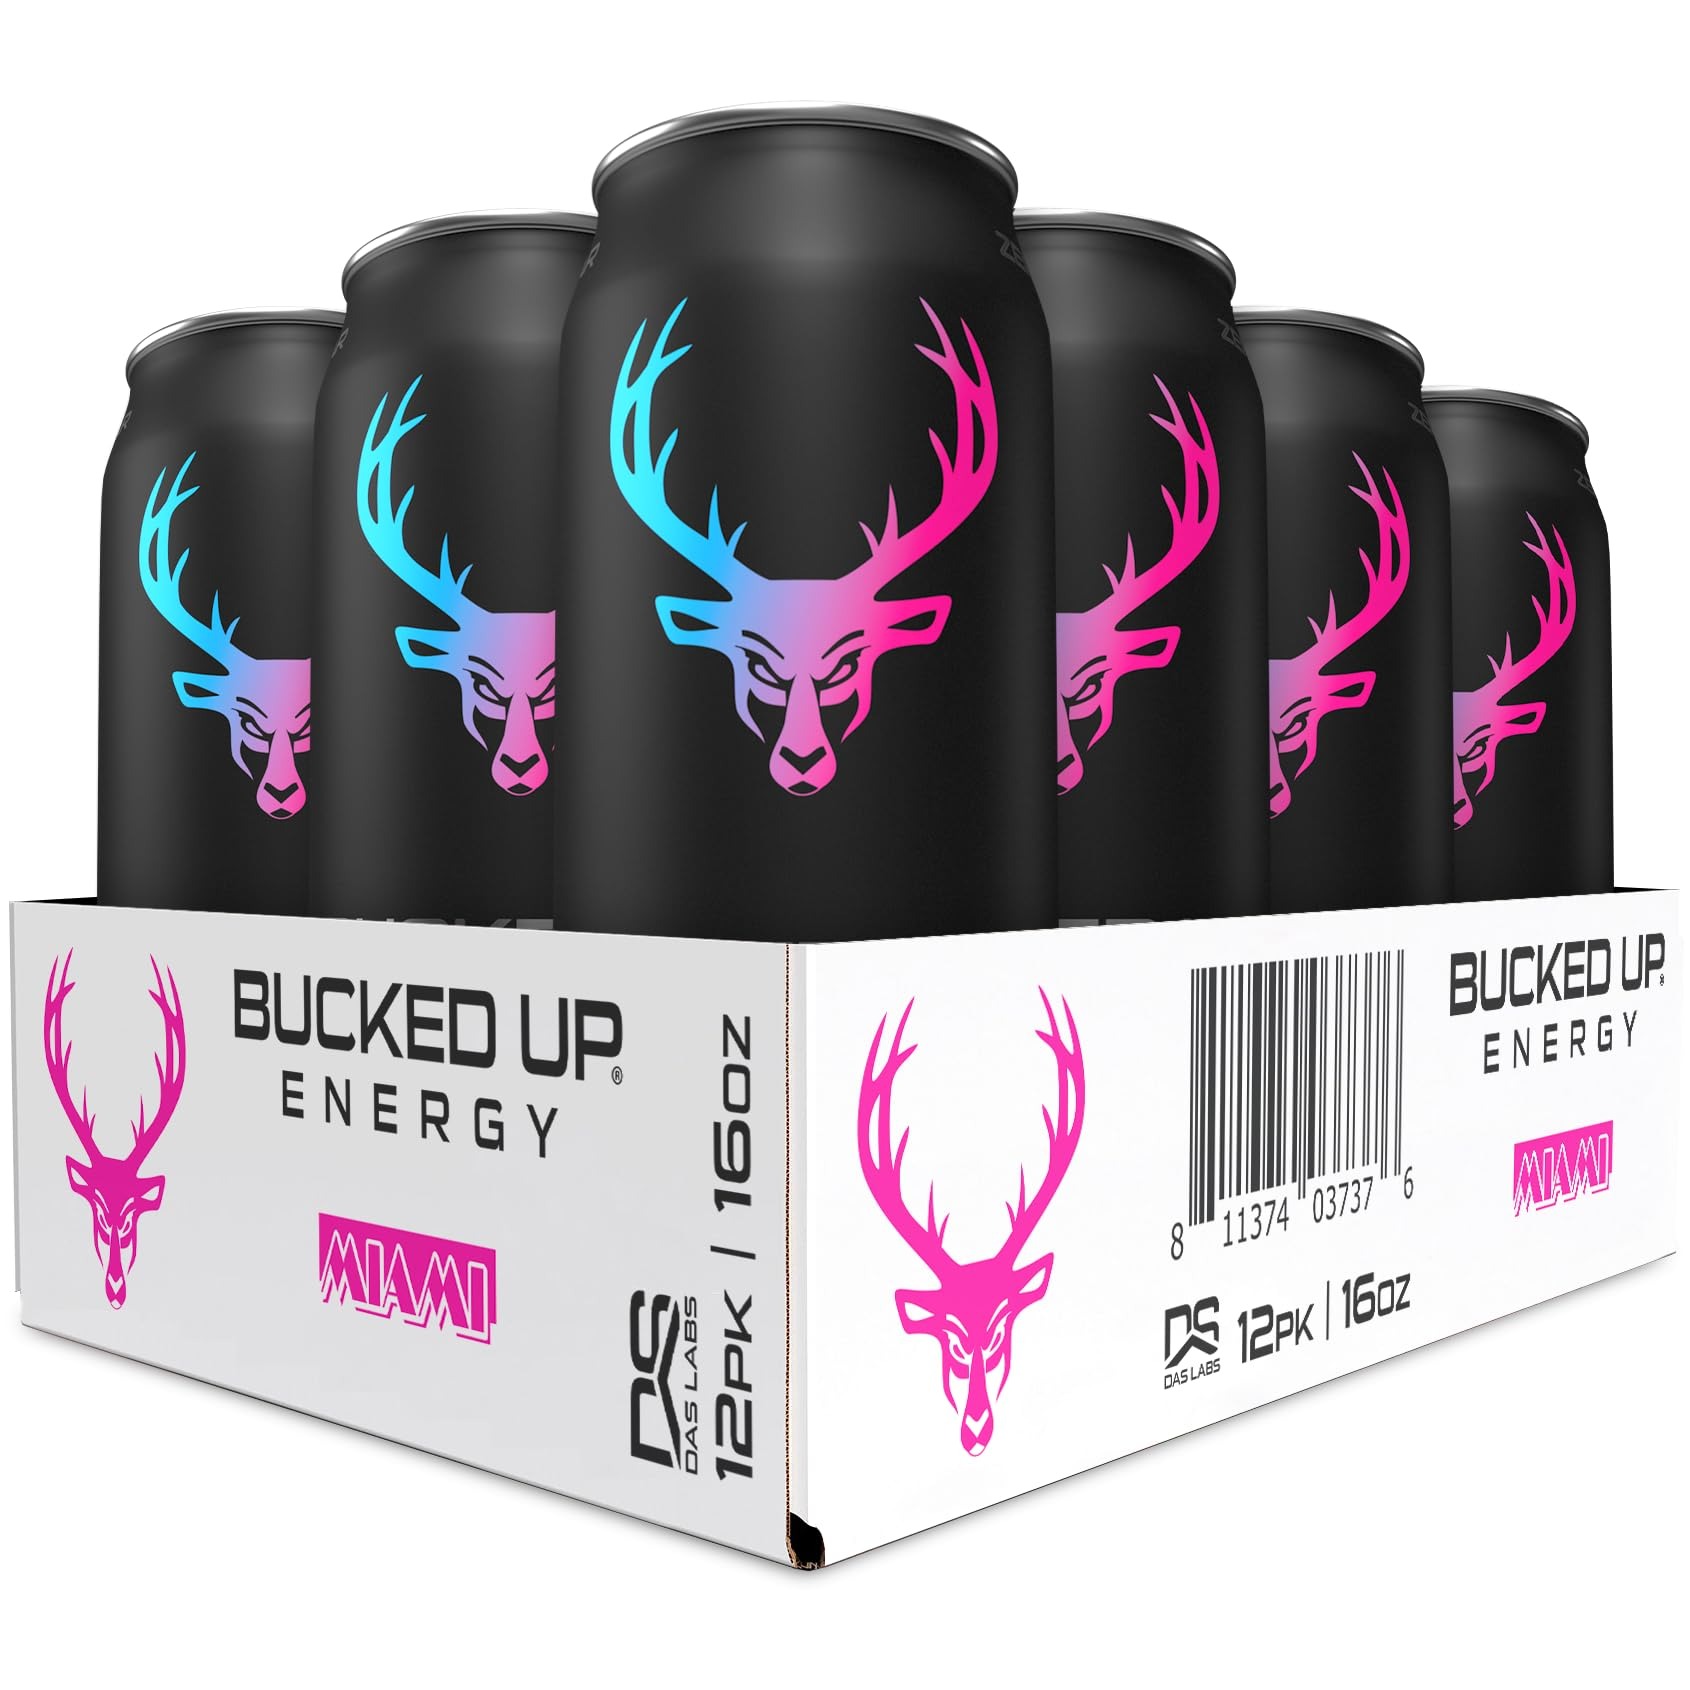
Item Name: Bucked Up Energy Drink 300mg (Miami) (12 CT)
Bullet Point 1: 300mg Caffeine Per Can: Each 16 oz. can in this 12-pack contains 300mg of caffeine.
Bullet Point 2: Zero Sugar Content: Formulated without sugar for those who prefer or require a sugar-free diet.
Bullet Point 3: Ready-to-Drink Format: Pre-packaged and ready to consume, ideal for on-the-go lifestyles
Bullet Point 4: Standard Can Size: Each can is standard-sized for ease of storage and transport
Bullet Point 5: Long Lasting: Dynamine & TeaCrine to provide longer-lasting, time-released energy.
Product Description: Introducing the Bucked Up Energy Drink, a dynamic beverage designed to fit into your fast-paced lifestyle. This pack includes 12 cans, each containing a 300mg serving of caffeine, providing a significant caffeine boost per serving. Formulated without sugar for those who prefer or require a sugar-free diet. The ready-to-drink format means you can enjoy this energy drink anytime, anywhere, without the need for additional preparation. The standard can size ensures it's easy to store in your refrigerator, slot into a cup holder, or carry in your bag. Whether you're gearing up for a workout, facing a busy day ahead, or just in need of a quick energy uplift, Bucked Up Energy Drink is a convenient choice to consider.
Value: 16.0
Unit: Fl Oz

Price: 29.77